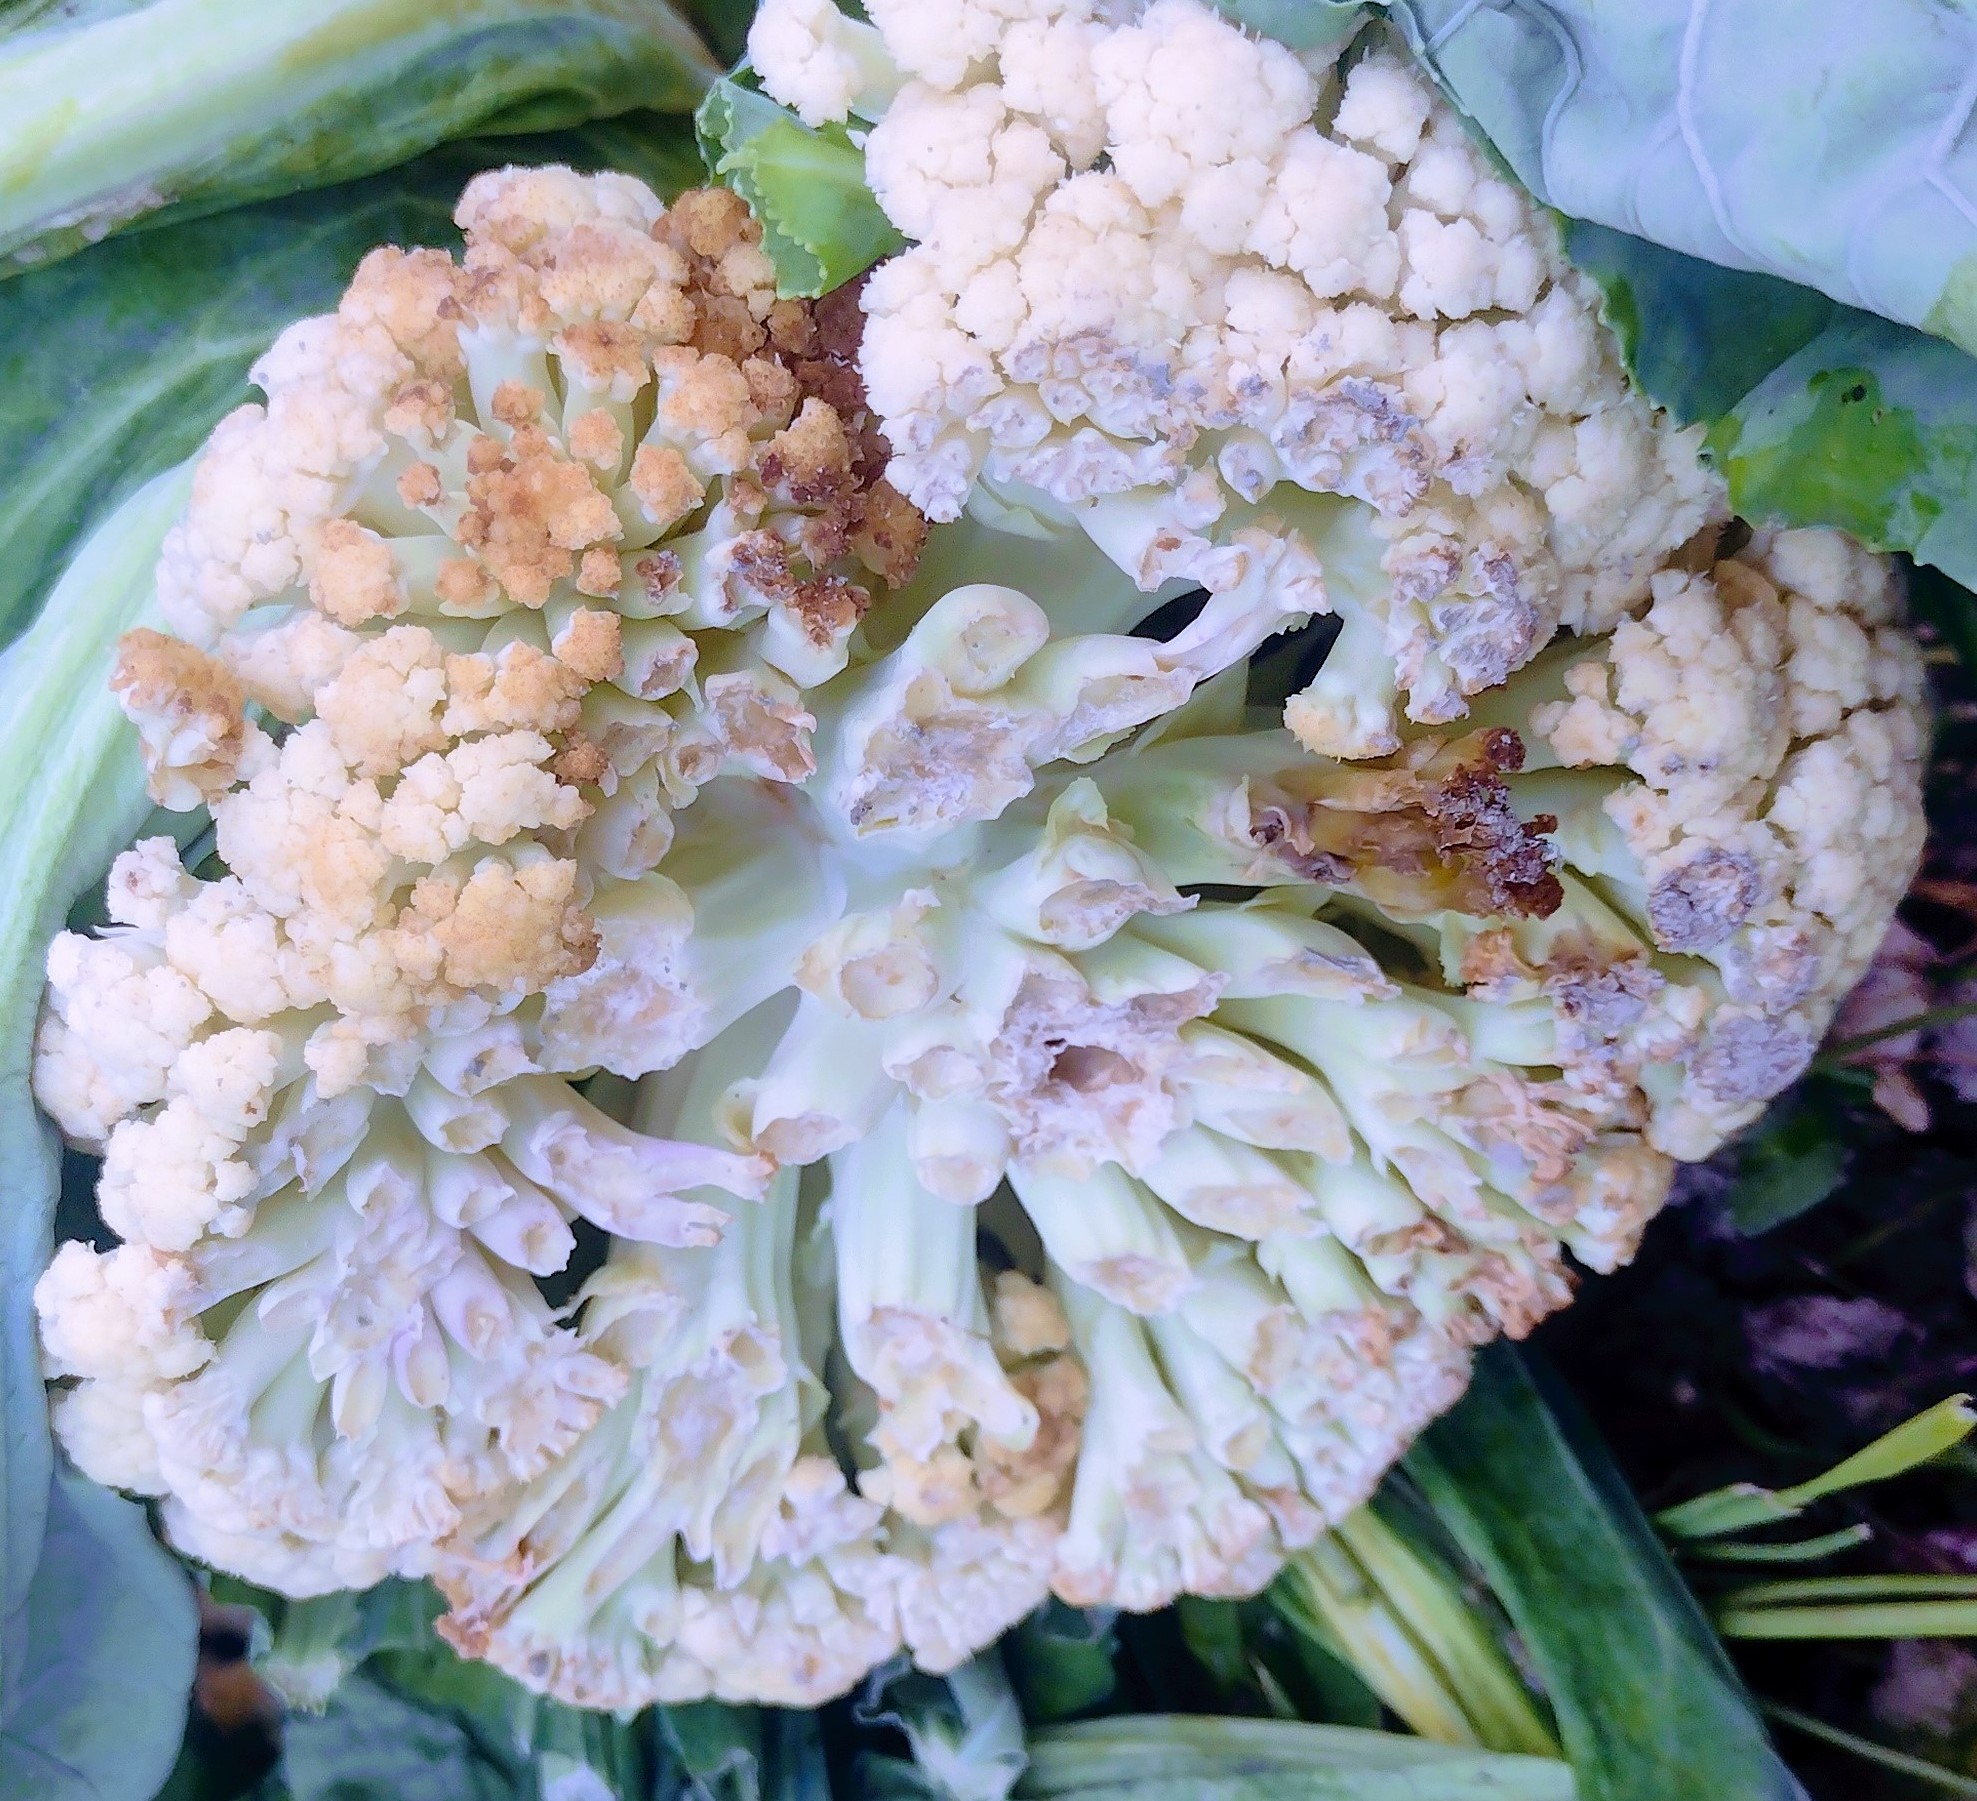
Label: Bacterial spot rot